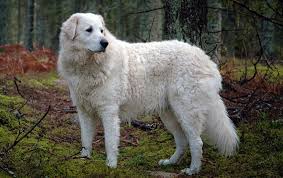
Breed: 223-n000067-kuvasz